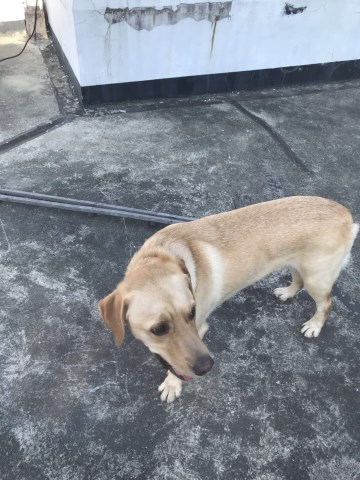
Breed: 3580-n000122-Labrador_retriever